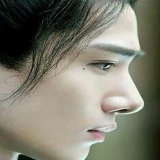
diễn viên Bạch Kính Đình